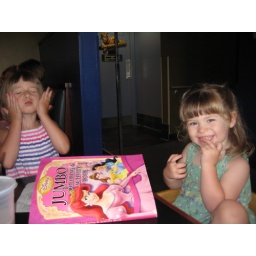
Cecily entertaining Elise by making fish faces and sharing her coloring book